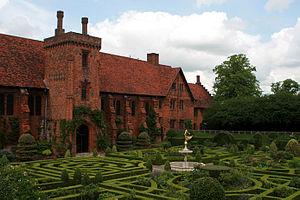
Le Manoir des Croft est un manoir fictif apparaissant dans l'univers de Tomb Raider. C'est là où habite Lara Croft, dont la famille possède plusieurs manoirs. Ceux-ci sont situés dans le domaine fictif d'Abbingdon, donnés aux Croft par le roi Édward VI en 1547. Le site se trouve dans le Surrey, comté du sud-est de l'Angleterre.